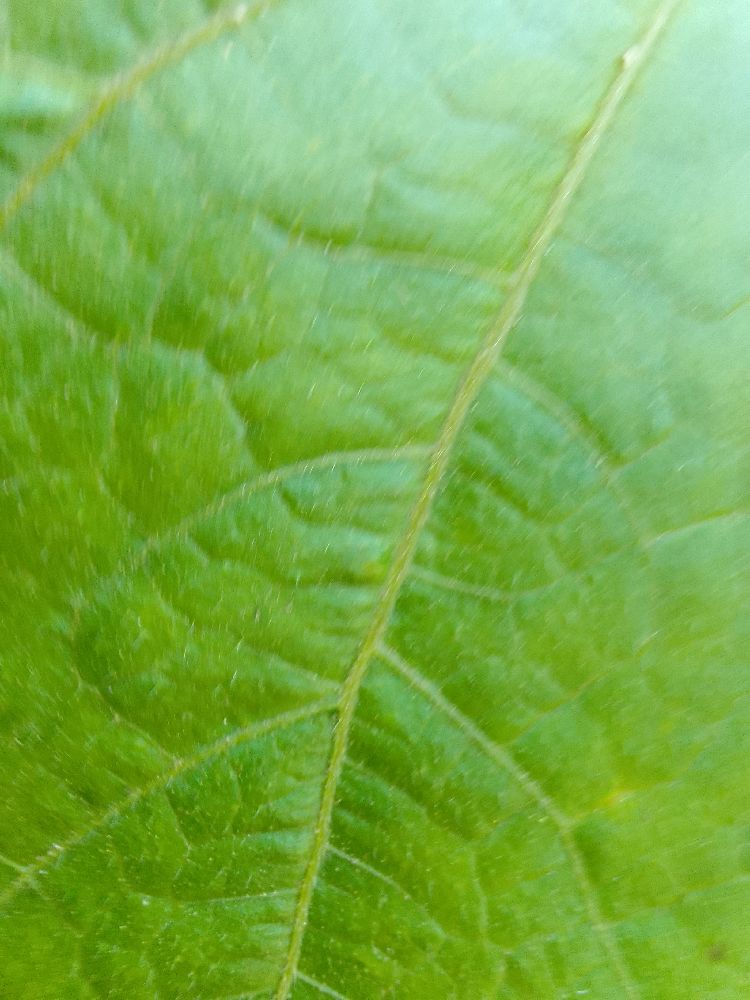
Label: healthy